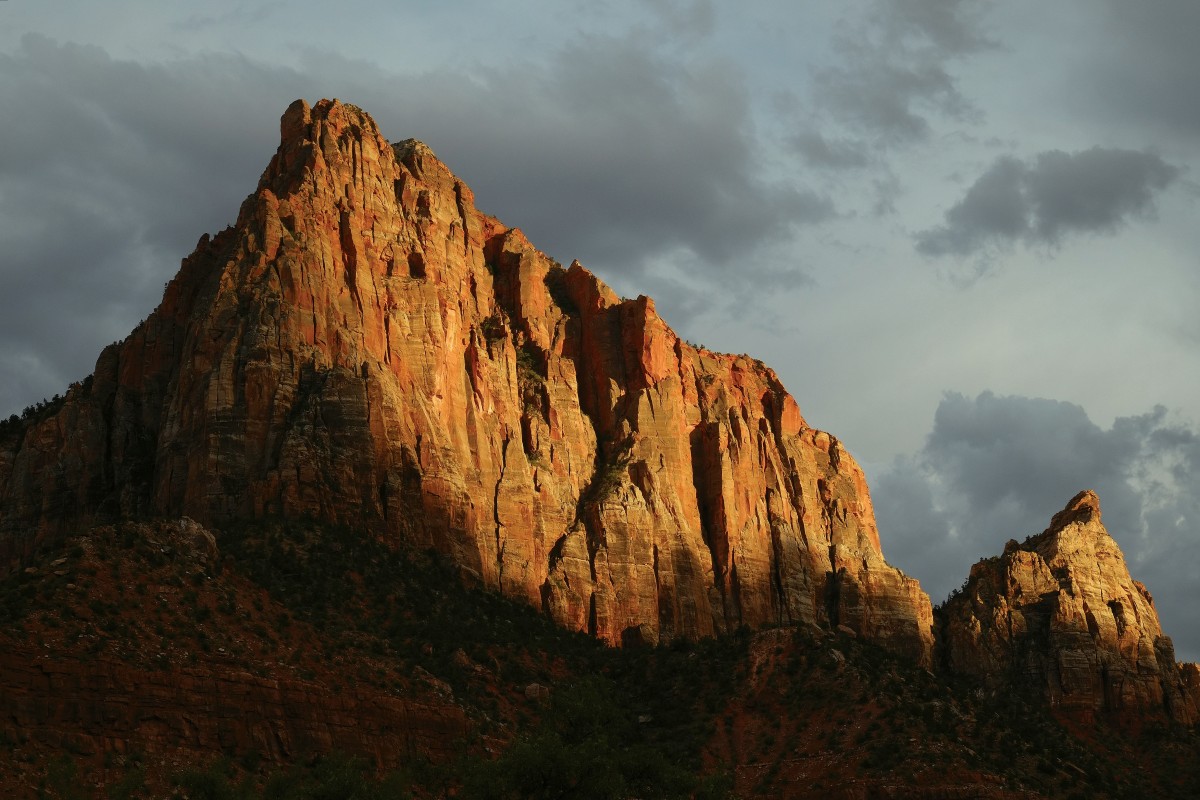
Tags: nature, rock, wilderness, cloud, sunrise, sunset, desert, valley, mountain range, formation, cliff, canyon, terrain, national park, geology, badlands, plateau, butte, landform, geographical feature